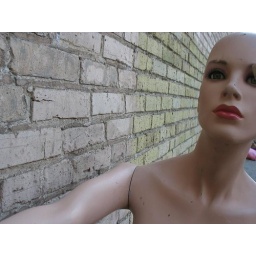
I just might be compelled to throw you up against the wall and kiss those red lips